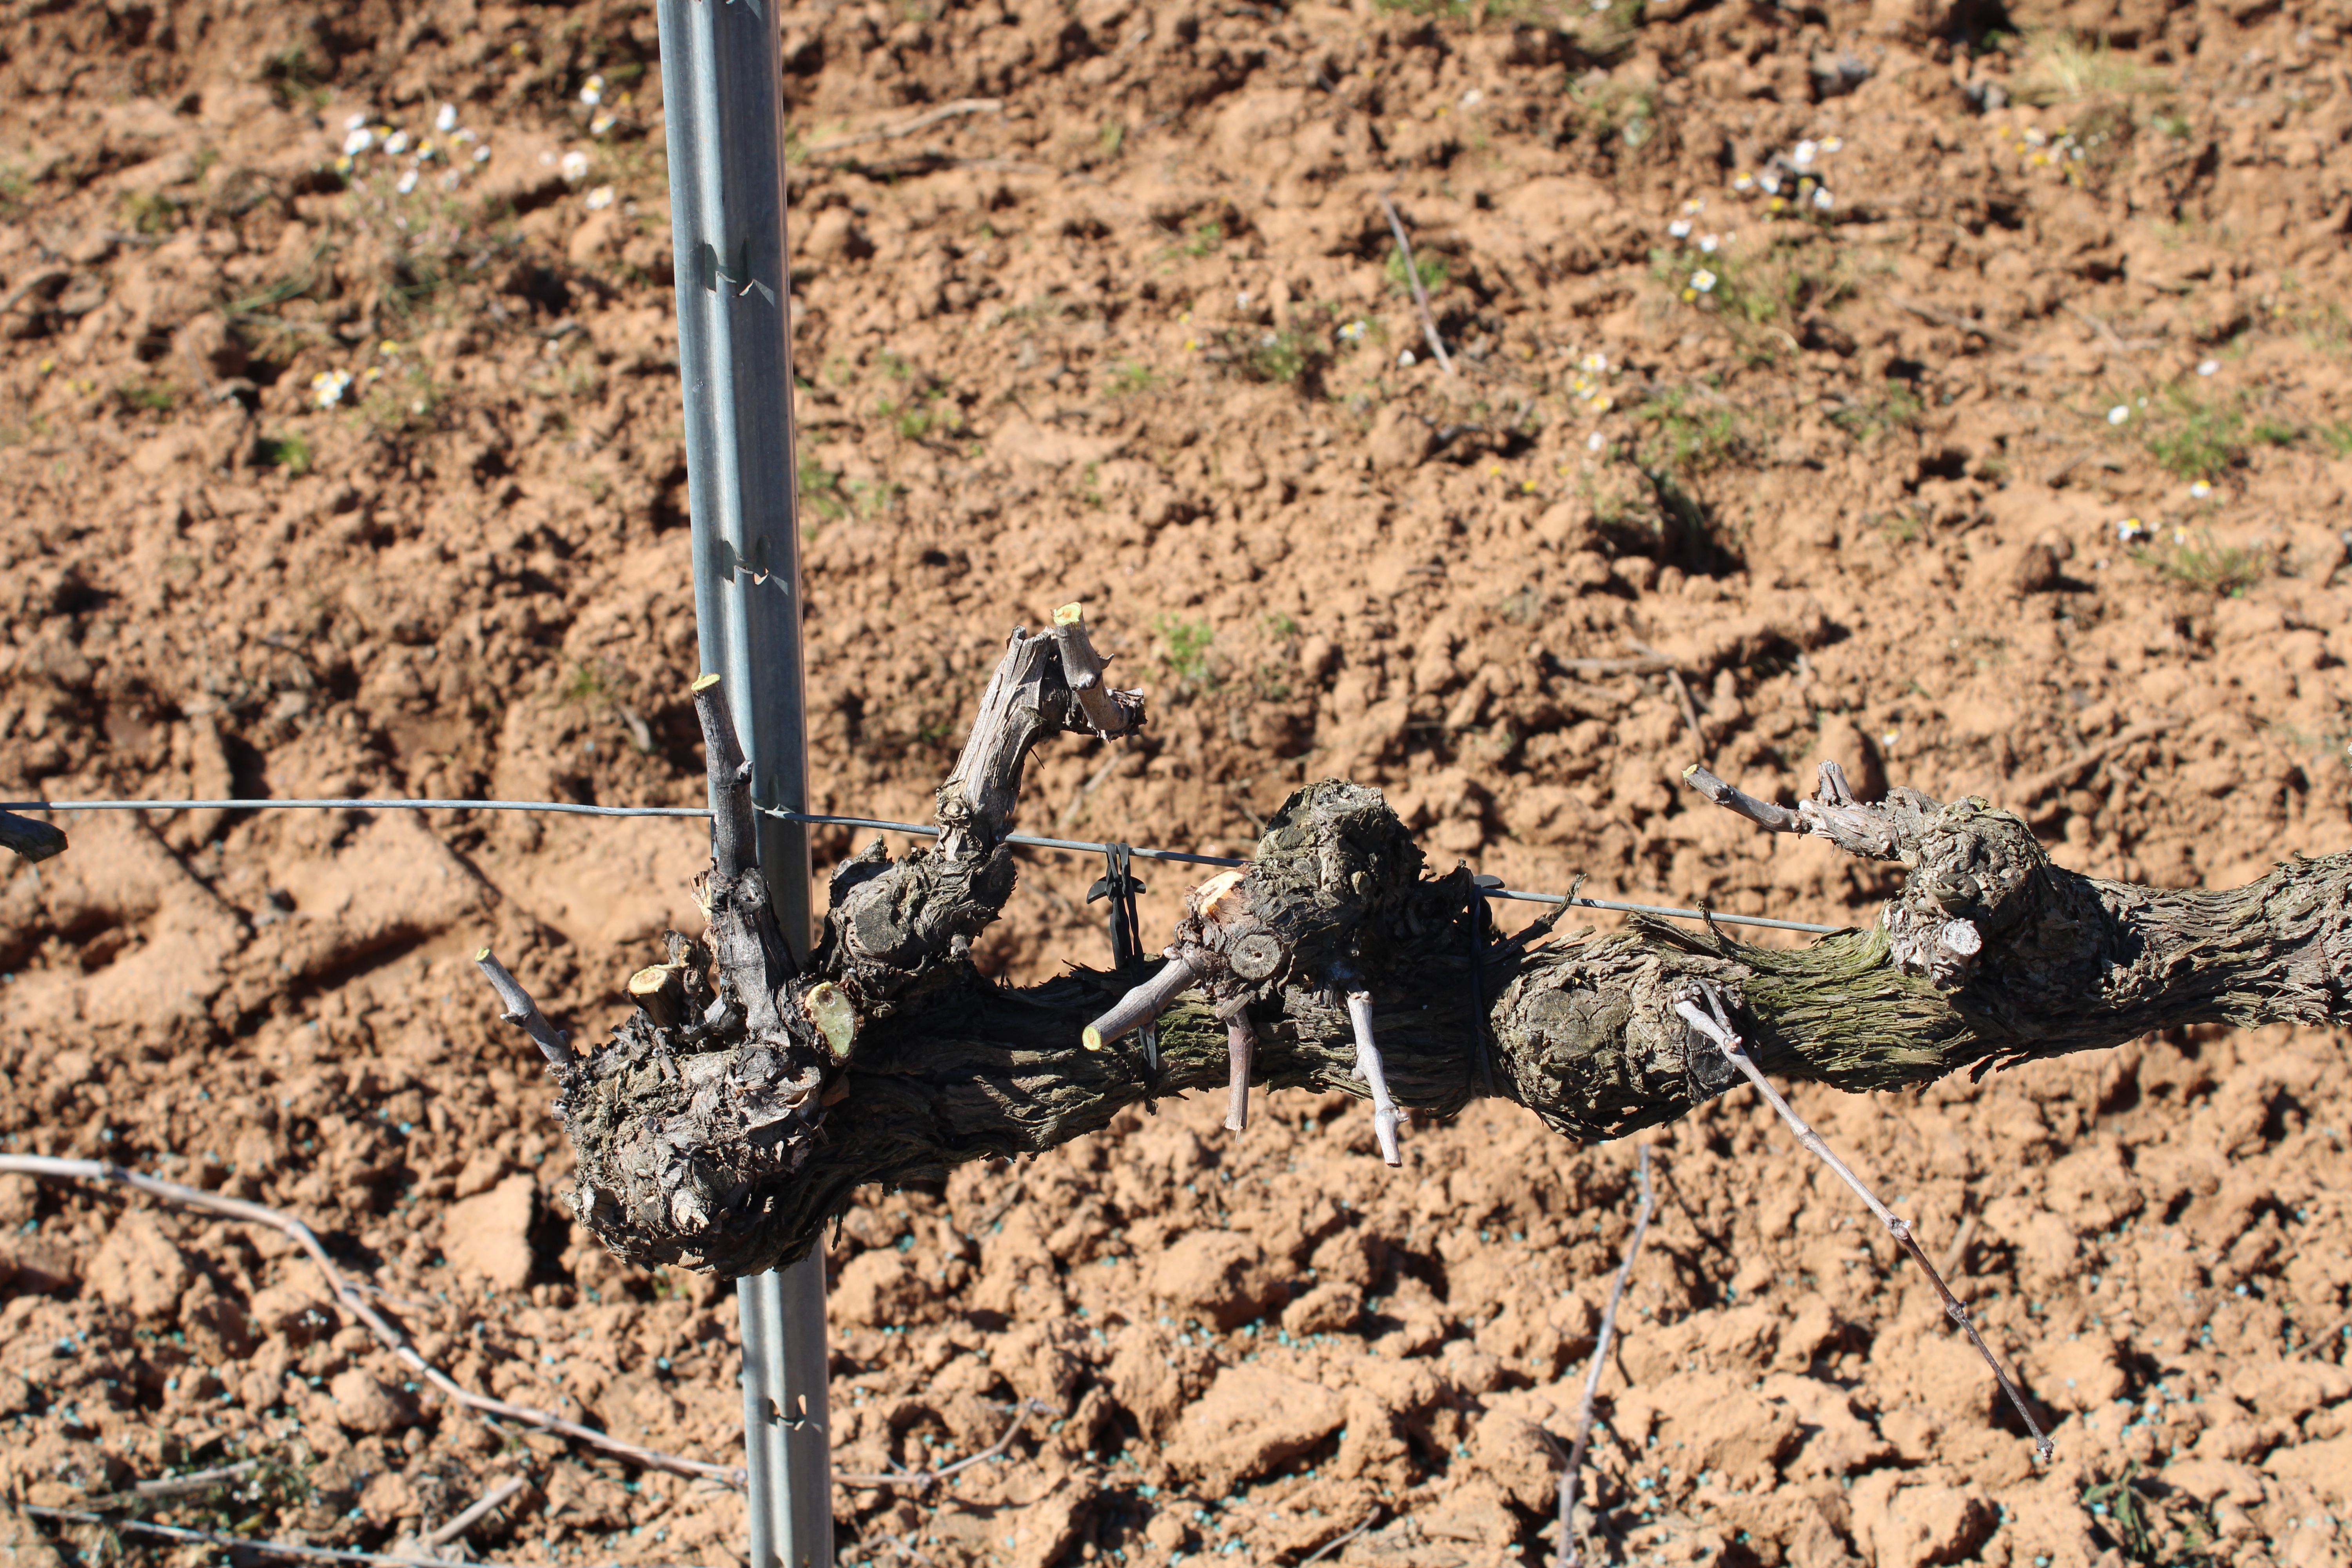
Unpruned shoots: 1
Pruned shoots: 7
Trunks: 1